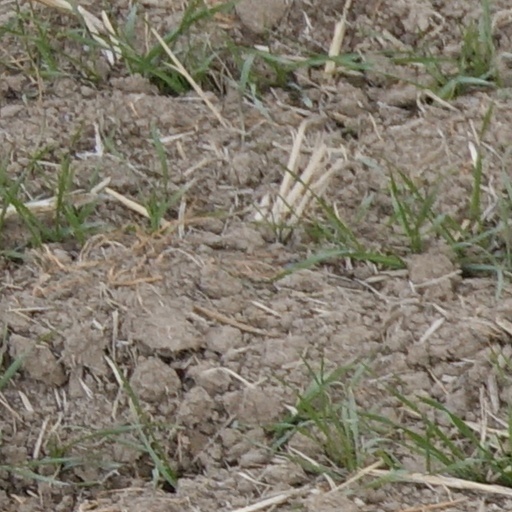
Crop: wheat